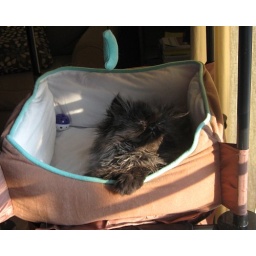
way up high in the tower of our kitty castle